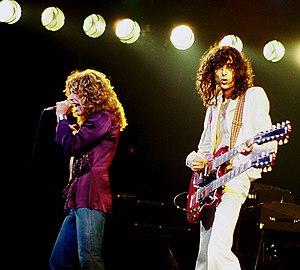
Le rock naît vers 1950 aux États-Unis. Apparu sous la forme du rock 'n' roll, il ressemble alors à un mélange de jazz, de blues, de country, mais aussi de bluegrass avec certaines influences folk ou européennes non négligeables. Depuis, le rock a évolué et est devenu un style de musique très varié, majeur et omniprésent depuis le milieu du siècle précédent.
Le rock britannique désigne une variété de genres musicaux ayant émergé au Royaume-Uni. À la fin des années 1950, le rock 'n' roll, après avoir conquis les États-Unis, commence à gagner le Royaume-Uni, donnant naissance au rock britannique, parfois appelé rock anglais, même si le terme est impropre, puisqu'on rassemble communément sous ce vocable l'ensemble du rock des nations constitutives du Royaume-Uni. Des chanteurs comme Cliff Richard, Tommy Steele, Billy Fury, Marty Wilde ou Adam Faith, et des groupes aussi, comme The Shadows imposent un style très proche de celui défendu par leurs idoles américaines, non sans talent souvent.
Robert Anthony Plant, né le 20 août 1948 à West Bromwich, est un chanteur et harmoniciste britannique, chanteur du groupe de rock Led Zeppelin depuis sa formation en 1968 jusqu'à sa dissolution en 1980.
Led Zeppelin [lɛd ˈˈzɛpələn] est un groupe de rock britannique, originaire de Londres, en Angleterre. Il est fondé en 1968 par Jimmy Page, avec Robert Plant, John Paul Jones et John Bonham, et dissous à la suite de la mort de ce dernier, en 1980. À travers un son dominé par la virtuosité et les riffs de son guitariste, la voix puissante de son chanteur pouvant aller jusqu'à des octaves très élevées, par l'excellence de son bassiste/claviériste/arrangeur ainsi que par la technique, le groove et l'inimitable et si souvent samplée « force de frappe » de son batteur, Led Zeppelin est toujours considéré, quarante ans après sa séparation, comme l'un des plus grands groupes de rock tant pour sa réussite artistique, son succès commercial que pour son influence et son prestige.
La chronologie du rock, présente les principaux événements de ce genre musical et des différents courants qui en sont issus.